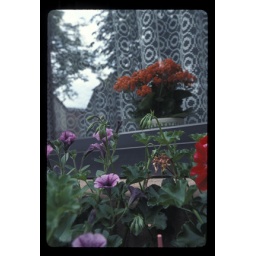
red flowers in window_1